Doraemon: Nobita Drifts in the Universe

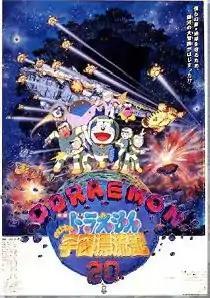
Theatrical release poster

is the 1999 Japanese animated epic space opera film. It is the second "Doraemon" film released after Hiroshi Fujimoto's departure, based on the 19 volume of the same name of the "Doraemon Long Stories" series. This is the third movie solely produced by Fujiko Production. This movie commemorates the 20th anniversary of the "Doraemon" film series during its end credits showcasing a piece of artwork of it and all films released prior. It was released on March 6, 1999, together with "" and "Funny Candy of Okashinana!?". It is the 20th Doraemon film.